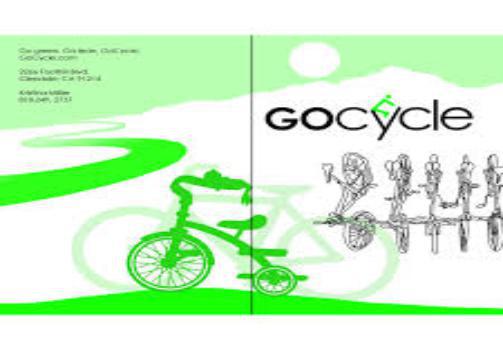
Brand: gocycle
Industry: Transportation